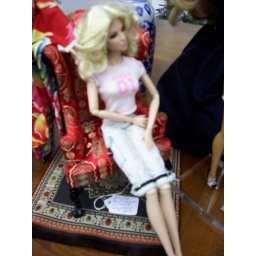
My BH Luchia, very casual, sitting in 'Red Dragon' Bespaq chair I designed.